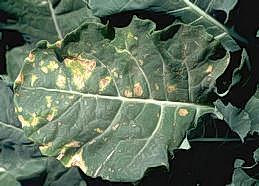
Plant: Broccoli
Disease: broccoli downy mildew